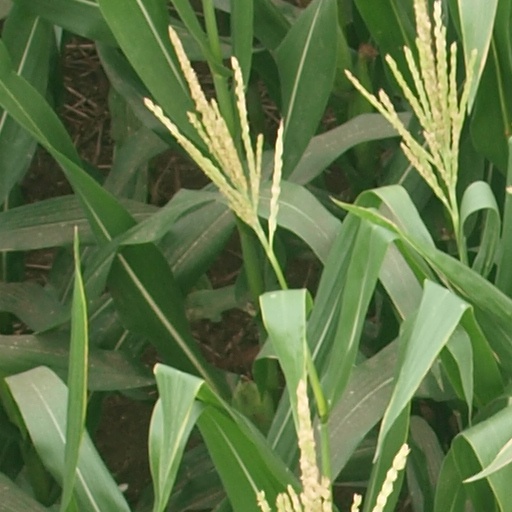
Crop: maize; corn